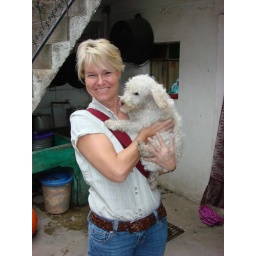
Pampered Guatemalan dog in home of a friend we visited.